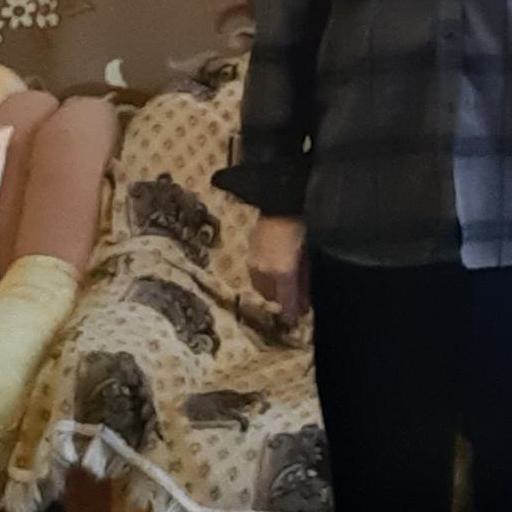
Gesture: no_gesture